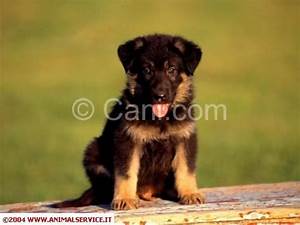
Label: cane